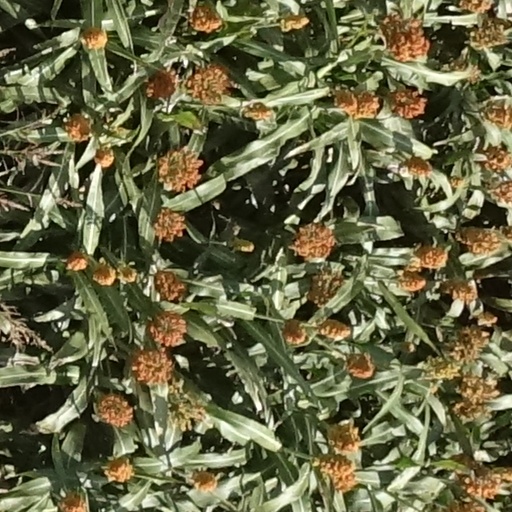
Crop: sorghum